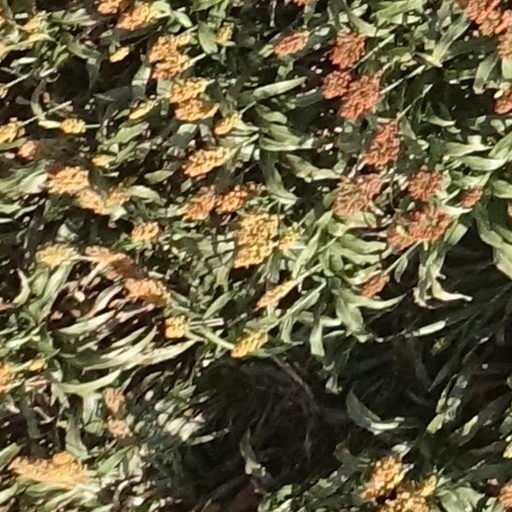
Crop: sorghum